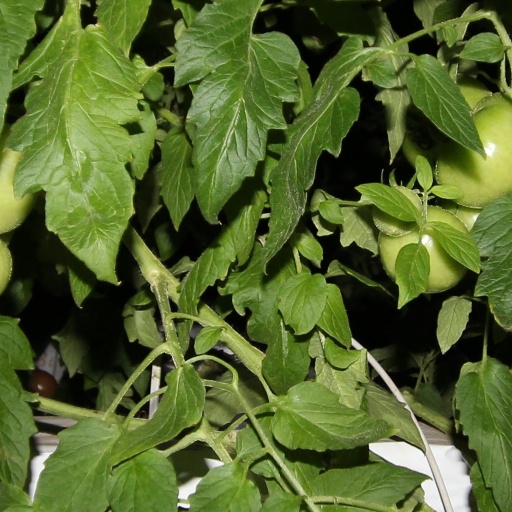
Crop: tomato